Lancaster and Waumbek Apartments

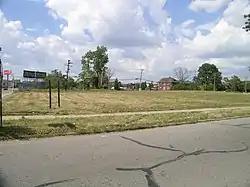
Lot where the Lancaster and Waumbek Apartments once stood

The Lancaster and Waumbek Apartments were small apartment buildings respectively located at 227-29 and 237-39 East Palmer Avenue in Detroit, Michigan. The apartments were listed on the National Register of Historic Places in 1997. They were demolished in November 2005.